Bank of New South Wales building, Charters Towers

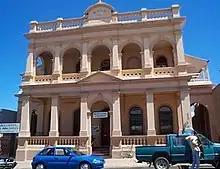
In use as Charters Tower's Library, 2002

The expansion of the Bank of NSW into North Queensland was driven by Robert Towns, one of its directors. Bank establishment followed both pastoral development and mineral discoveries. Port Denison, established to serve pastoralists, became the municipality of Bowen in 1863. By 1864 there was Bowen branch of the Bank of NSW, followed by one in Townsville in March 1866, where Towns and his partner John Melton Black had established a boiling down works. Another branch opened on the Ravenswood goldfields in 1870, one at Cardwell, (the terminus for the gold escort) in 1871 and in Charters Towers and Georgetown in 1872. The Cooktown branch, servicing the Palmer River fields opened in 1876, then Thornborough in 1877 on the Hodgkinson goldfields, followed by Cairns and Port Douglas. The Charters Towers Bank of NSW had opened only two days after the Australian Joint Stock Bank, which had opened on 2 July 1872. Then in October 1872, both banks relocated to nearby Millchester.